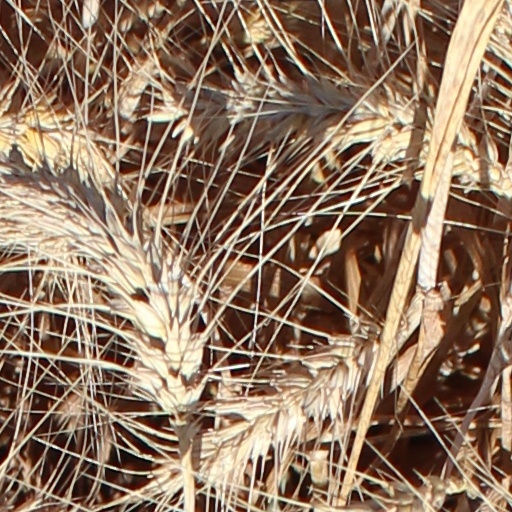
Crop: wheat